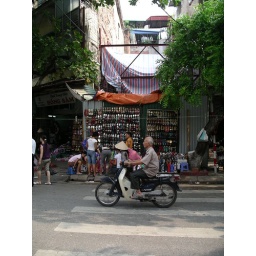
Streets in Hanoi and dedicated to one type of item. This entire street was filled was shoe shops.